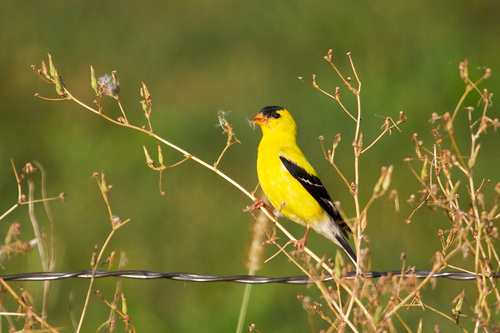
the body of the bird is bright yellow and the bill is orange.
this is a yellow bird with a black wing and a small orange beak.
a decent size bird, covered in dominate yellow with black on the head, wing and tail topped off with some white; thin legs and a triangle shaped pointed beak.
this bird has a bright yellow body and black wings and head.
a beautiful bird with yellow belly and breast, black wingbars and orange, short pointed bill.
this bird has a black crown, wings and tail while the rest of its body is yellow, with a short orange bill.
this bird has wings that are black and yellow and has an orange bill
this bird is yellow, with a black crown, small orange bill, and black wings.
a mostly yellow colored bird with a black crown, and mostly black wings with a white rump, and black rectrices.
this bird has bright yellow feathers on its throat, belly, nape and back, while its crown and eyes are black and its beak is orange.
Species: American Goldfinch